Massachusetts Republican Party

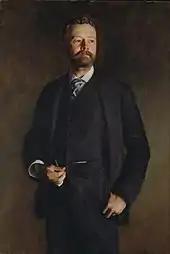
Henry Cabot Lodge

The end of Reconstruction also signaled the end of one-party rule in Massachusetts. As the national Democratic Party gained support in the urban North, Boston became competitive in statewide elections.